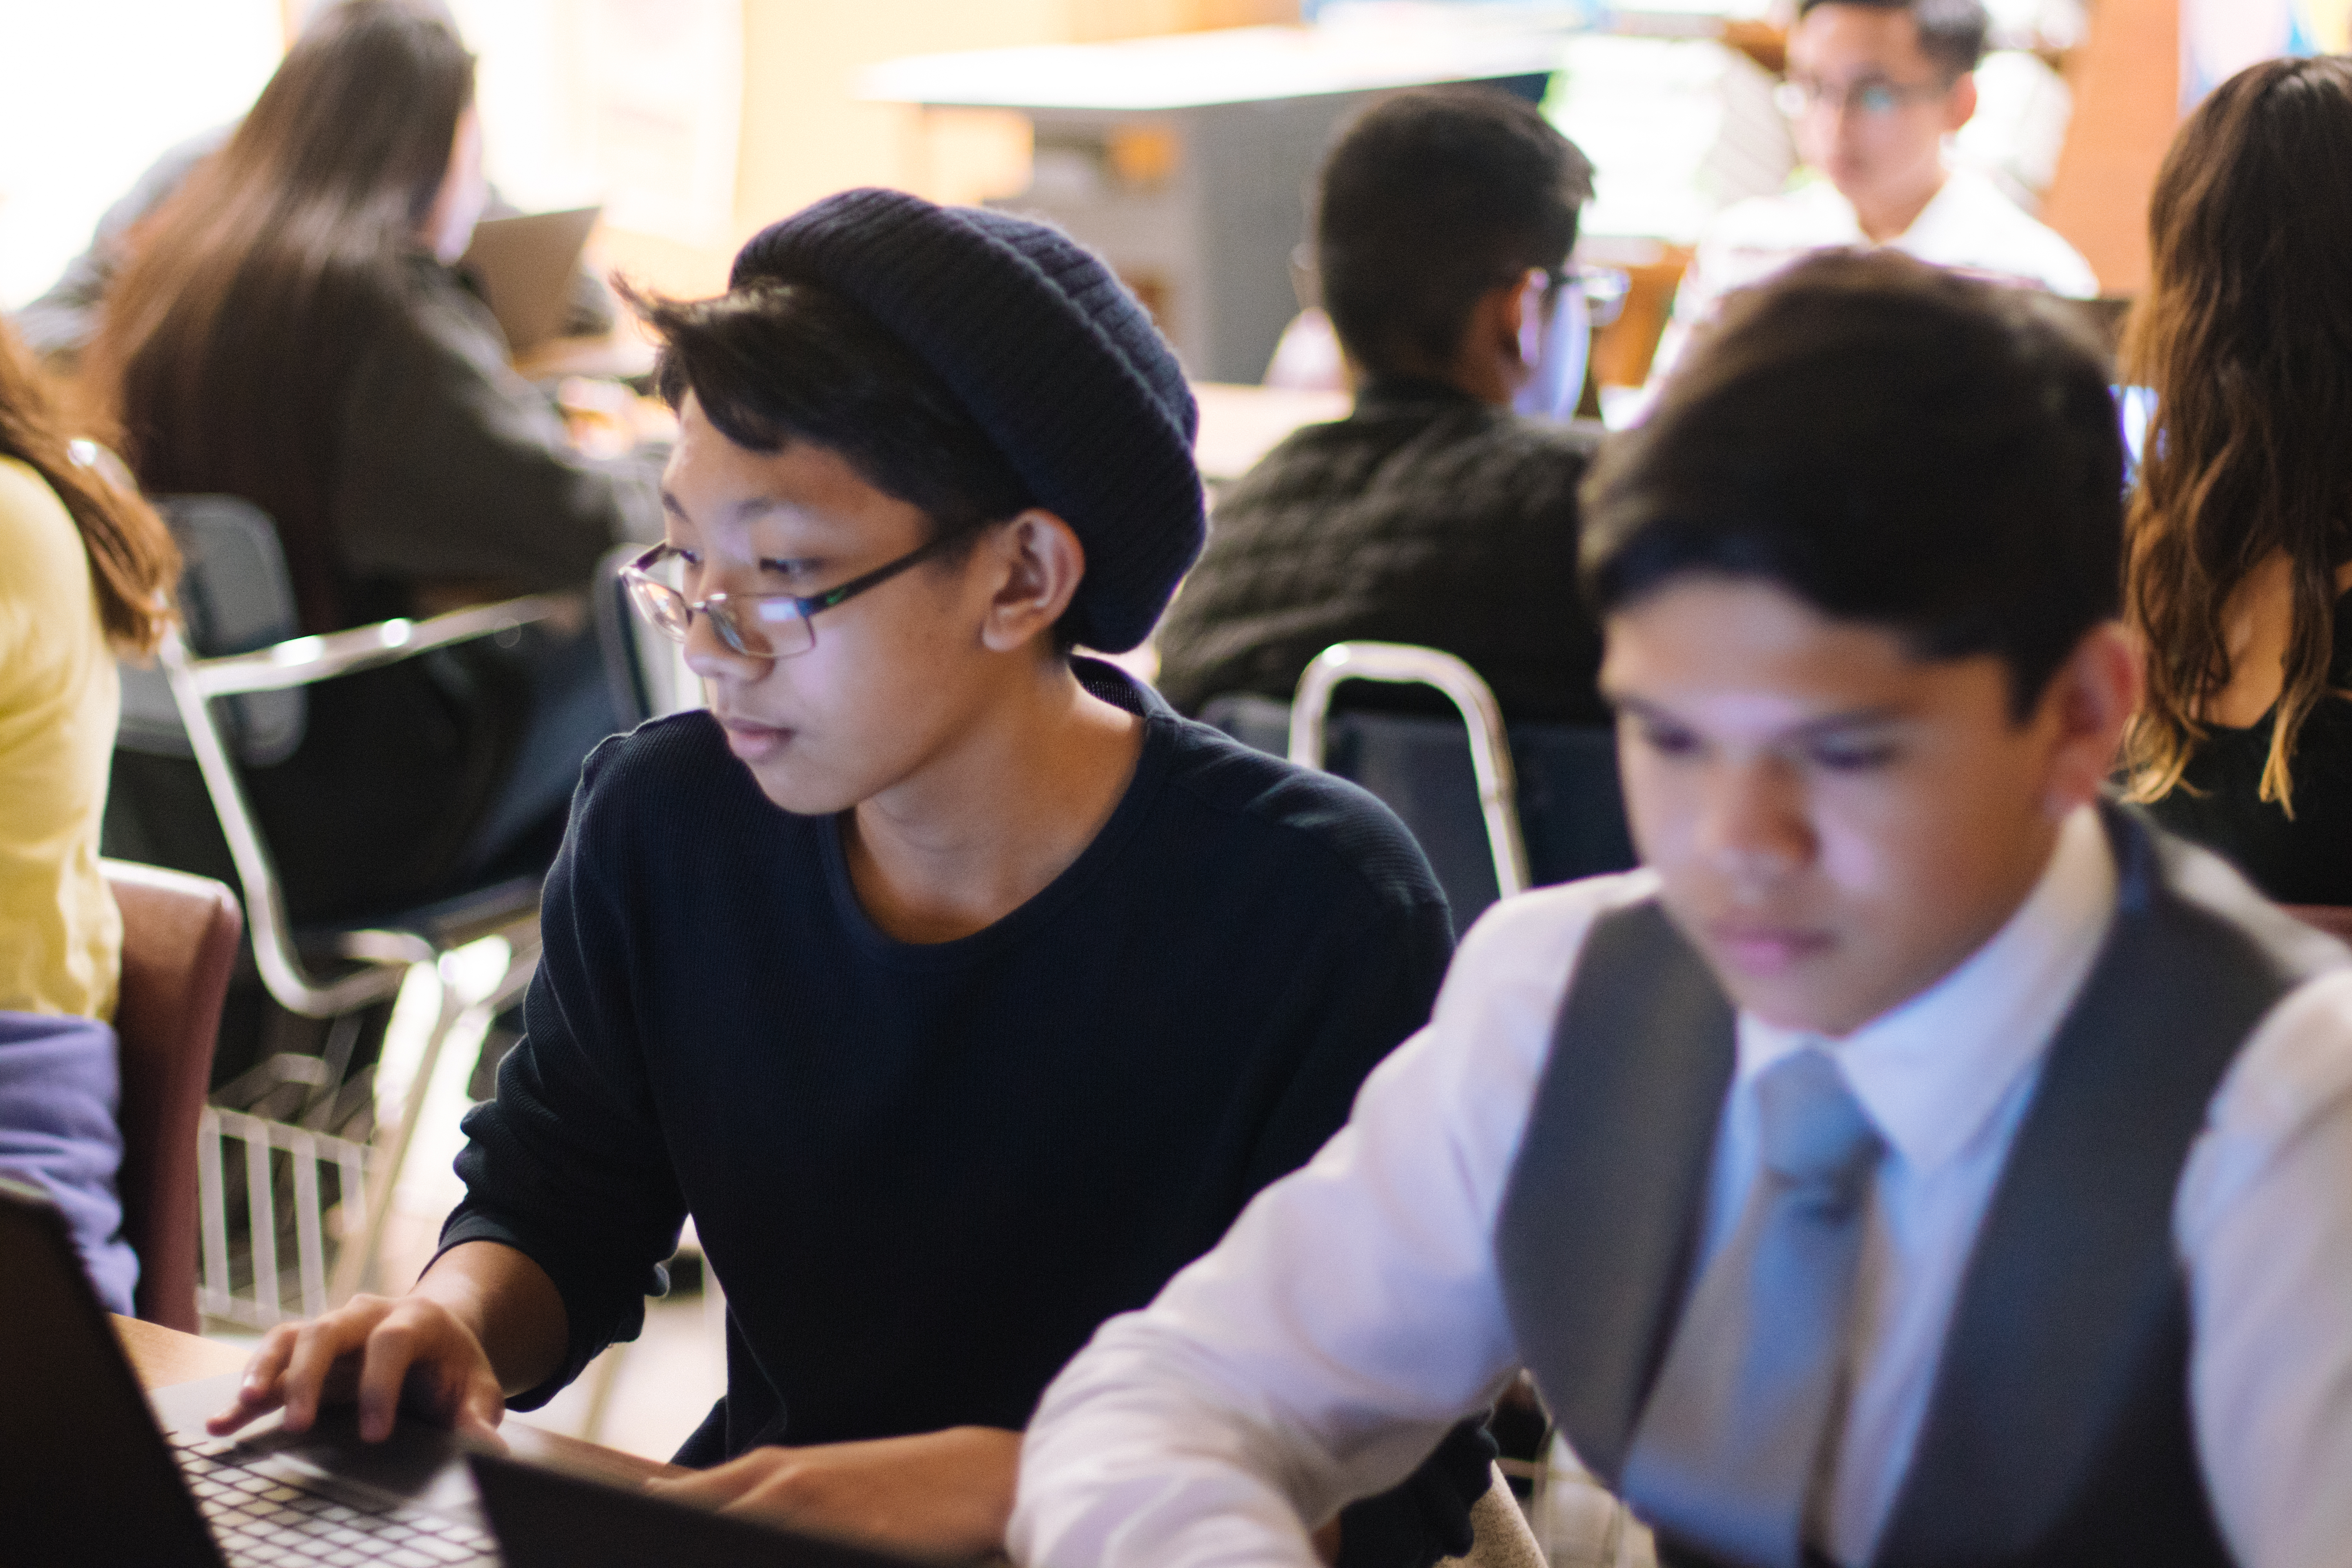
man, event, student, room, classroom, recreation, conversation, school, crowd